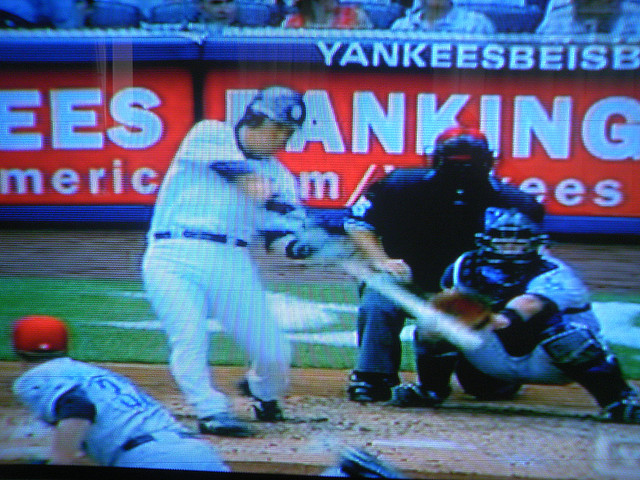
cầu thủ bóng chày đang đứng trên sân nhà cầm gậy đỡ bóng